Foreign relations of Somaliland

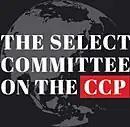
The select committee of the US, in competition with the People's Republic of China, stated that a representative office should be opened in Somaliland. Somaliland is a member of the Taiwan pact, and has a recognition bid based on the Montevideo convention, having issued their own passports and having a diplomatic service.

In February 2017, both houses of the parliament of Somaliland accepted the bid from the government of the UAE for the Union Defence Force (UAE) to establish a military base in Berbera along with the redevelopment of the Berbera Airport. The United Arab Emirates has appointed a new representative to Somaliland which will be the first Arab nation to send a diplomat to Hargeisa. On 13 March 2021, Abdulla Al-Naqbi was appointed as UAE ambassador to Somaliland. In March 2025 Israeli and American government officials spoke with Somaliland, as well as Somalia and Sudan regarding the resettlement of Gazans displaced by the 2023-2025 Israel Hamas War.